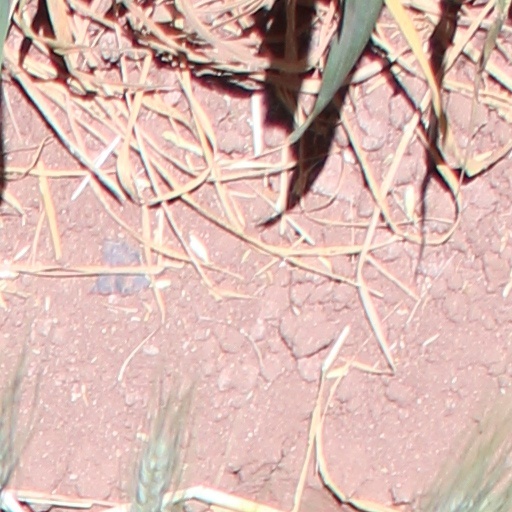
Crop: wheat